Redemption Camp

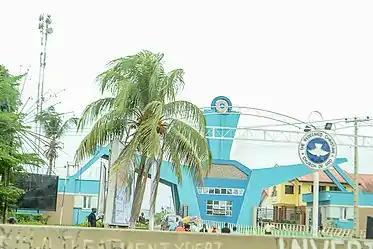
Front view of redemption camp

Speaking at the Nigerian Independence Day service on 1 October 2017, at the Redeemed Christian Church of God (RCCG) National Headquarters in Ebute Meta, Lagos, the General Overseer of the Church, Pastor Enoch Adejare Adeboye, shared the testimony of how the Church bought the land for the Camp.